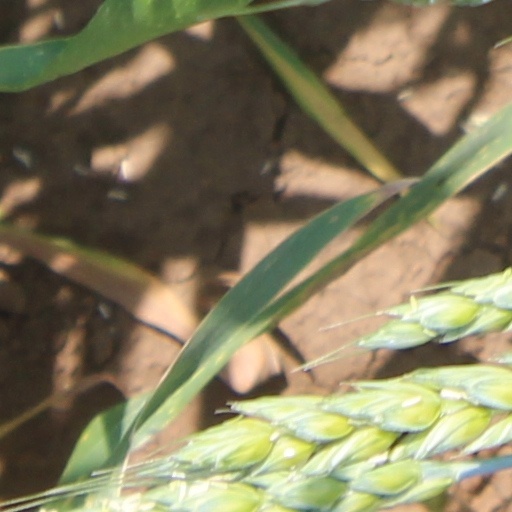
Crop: wheat